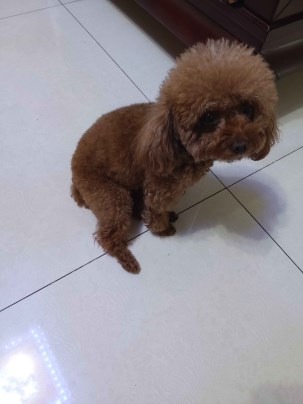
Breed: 7449-n000128-teddy